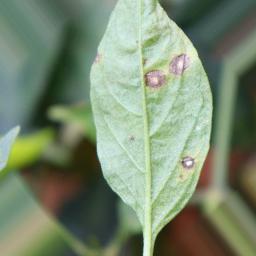
Label: cercospora